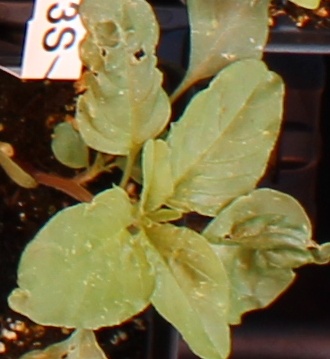
Label: Redroot Pigweed